Brimsdown railway station

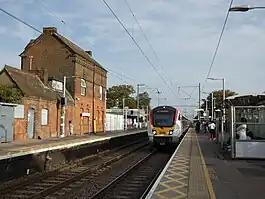
Platforms at Brimsdown Station in October 2023, looking north

Brimsdown railway station is on the West Anglia Main Line, serving the neighbourhood of Brimsdown in the London Borough of Enfield, north London. It is down the line from and is situated between and . Its three-letter station code is BMD and it is in Travelcard zone 5.